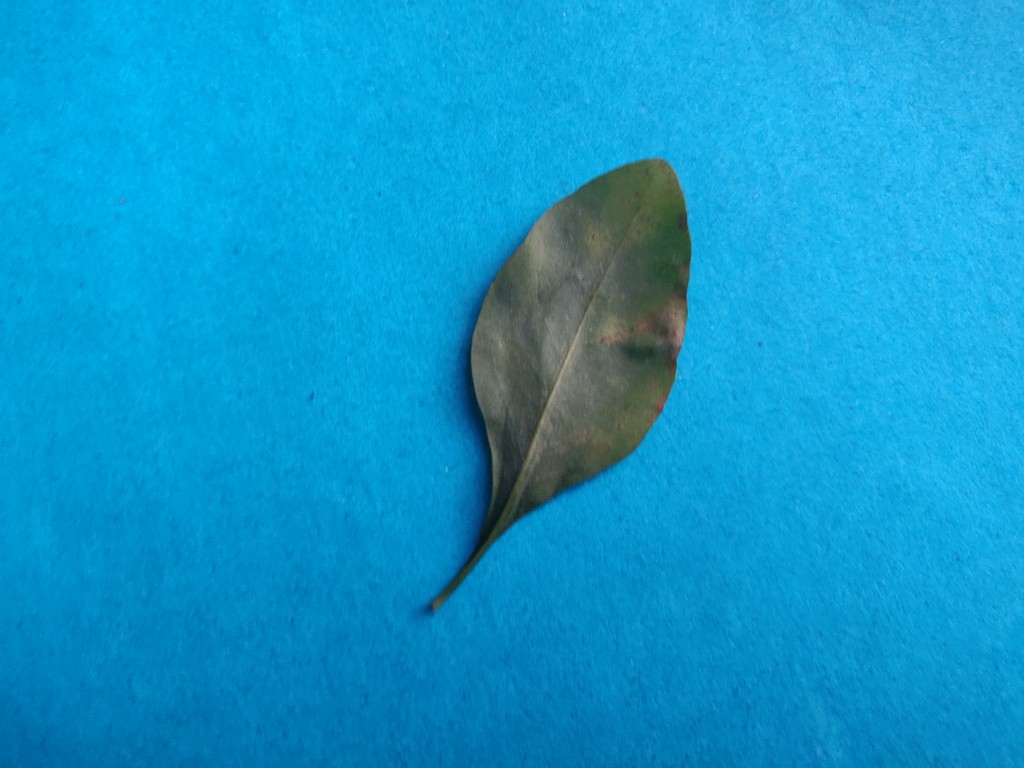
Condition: Unhealthy
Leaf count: single
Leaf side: back